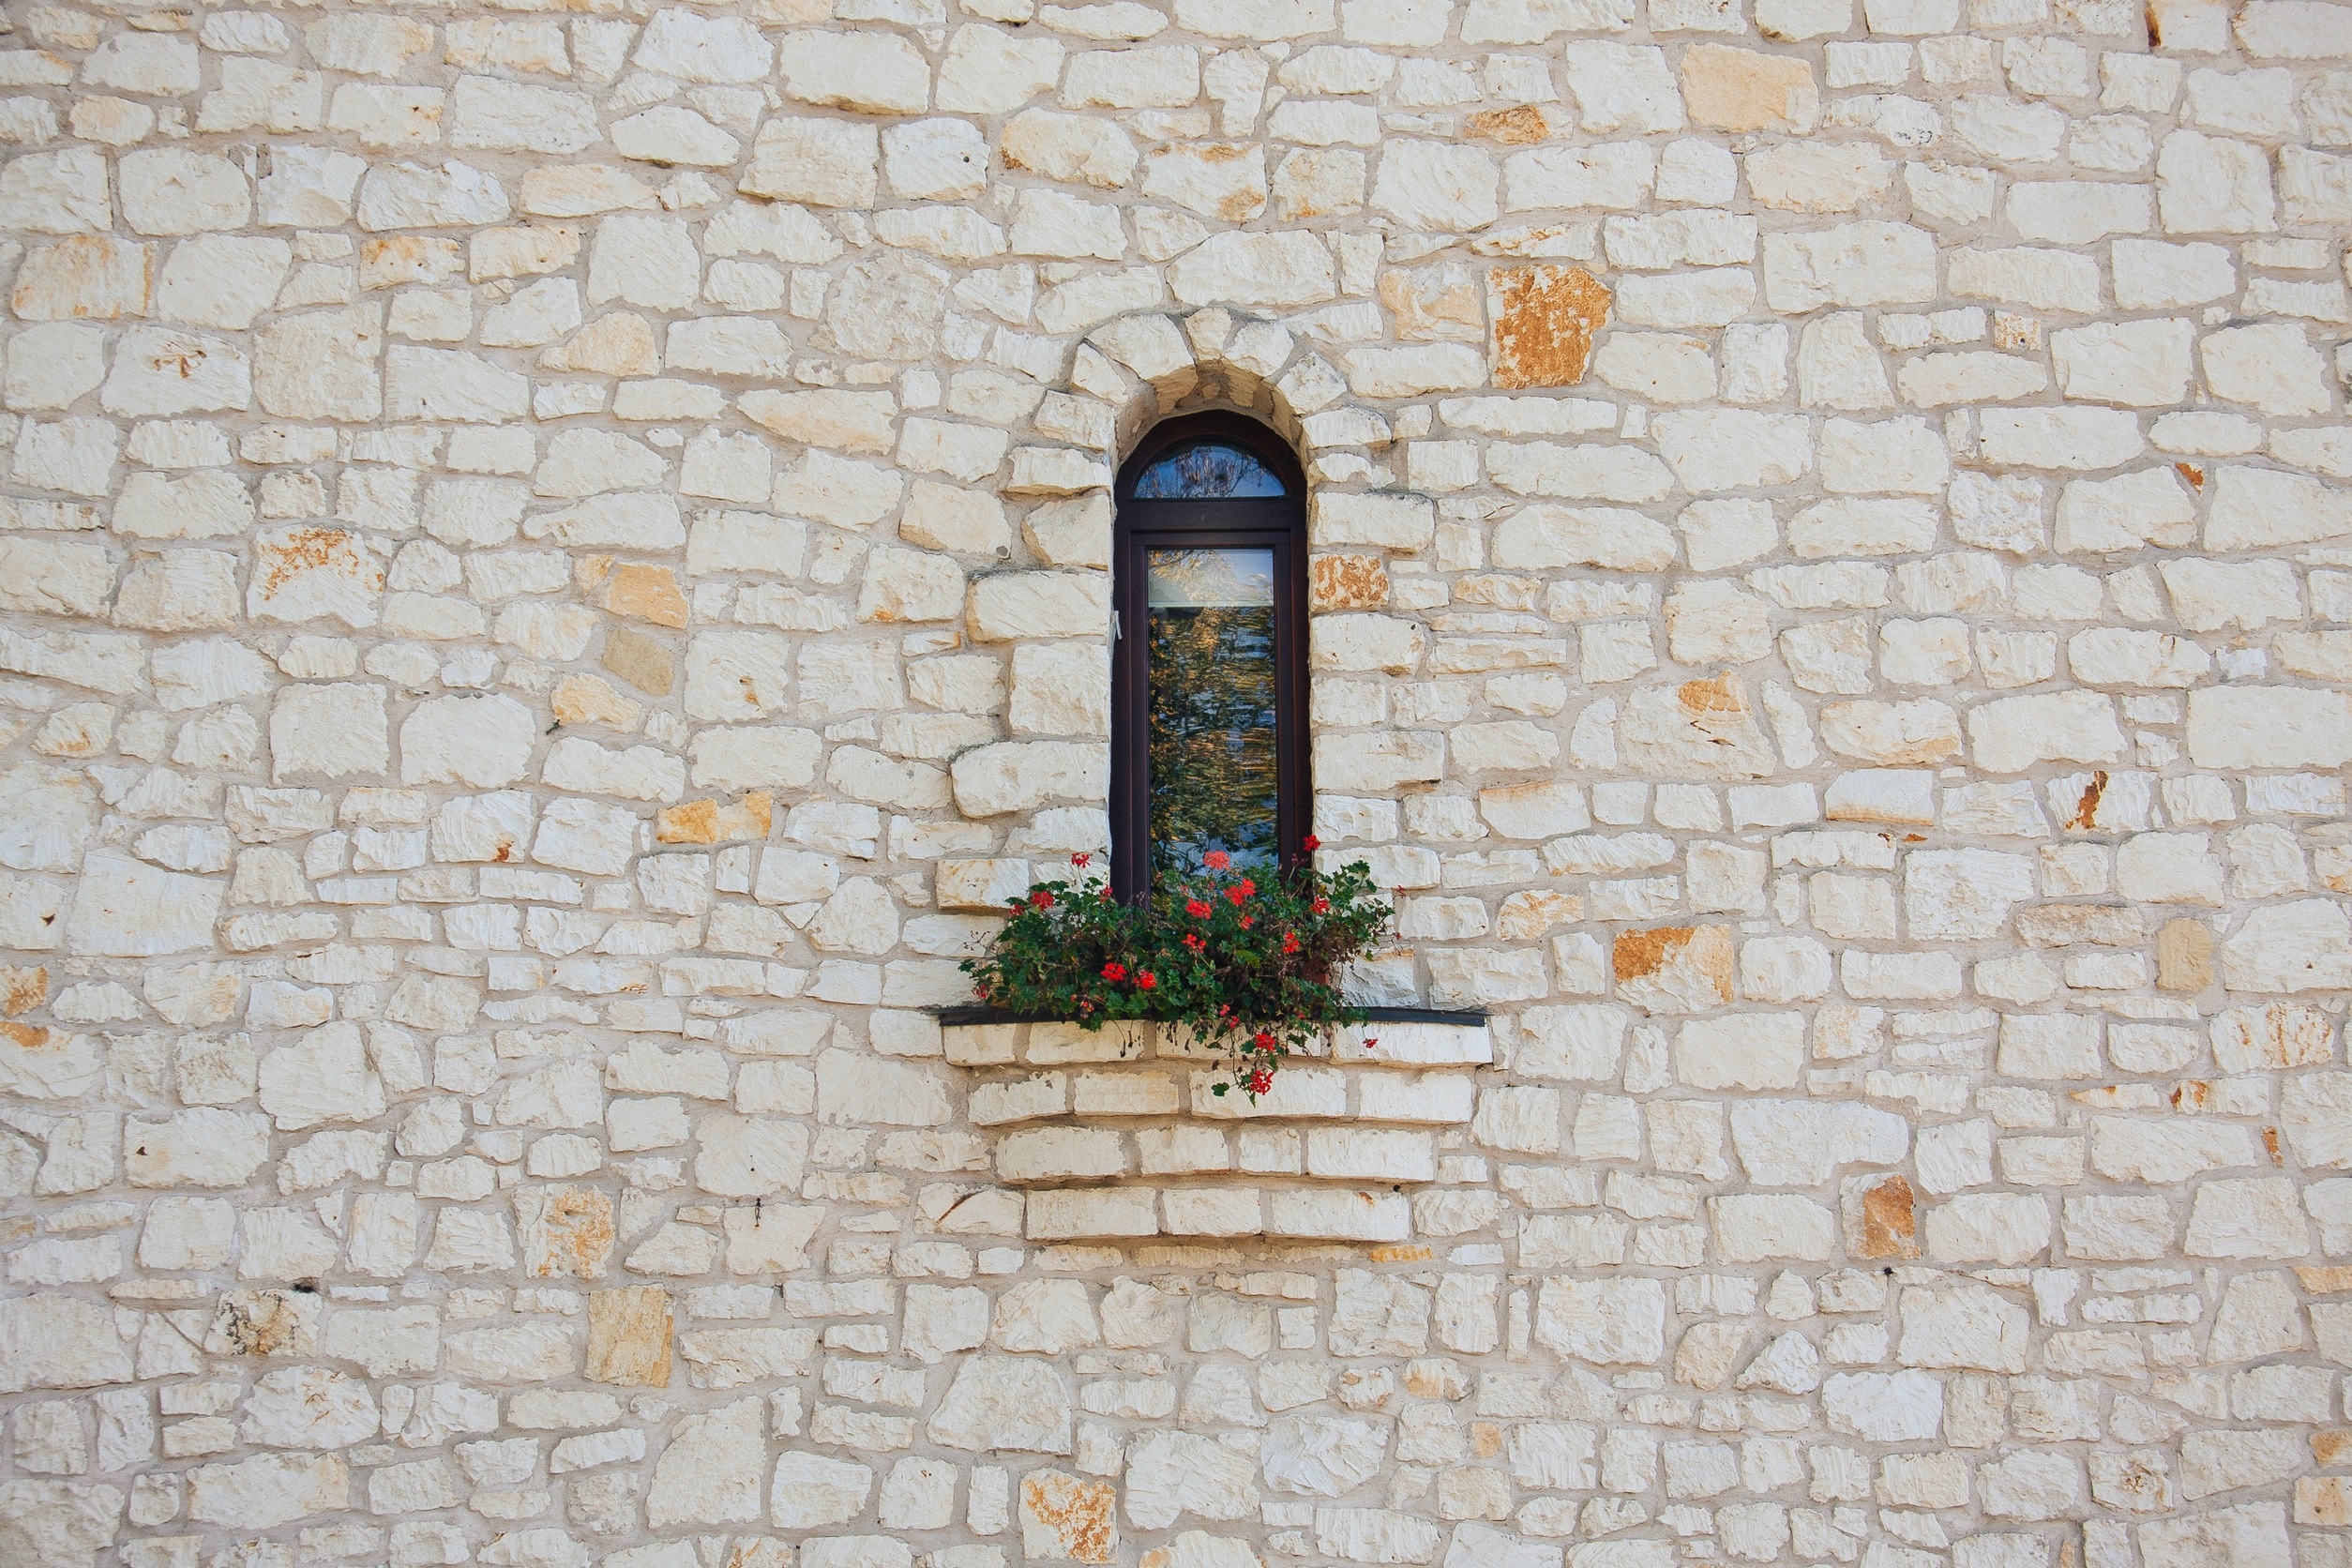
architecture, window, wall, facade, stone wall, brick, flowers, stones, art, sill, brickwork, flooring, road surface